Felixstowe

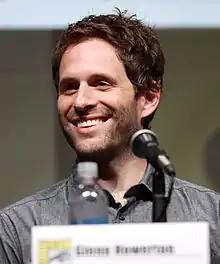
Glenn Howerton, 2013

Felixstowe draws tourist visitors and has traditional seaside offerings such as Felixstowe Pier and The Seafront Gardens. There is also the Forum Amusement Centre, Ocean Boulevard and Manning's Amusements. Visitors can also see Landguard Fort, Landguard Nature Reserve, Felixstowe Ferry and the Felixstowe Museum. There are a number of hotels and guesthouses, self-catering properties and camping/caravanning sites catering for visitors.